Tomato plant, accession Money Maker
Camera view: bottom (45 deg); turntable rotation: 330 degrees
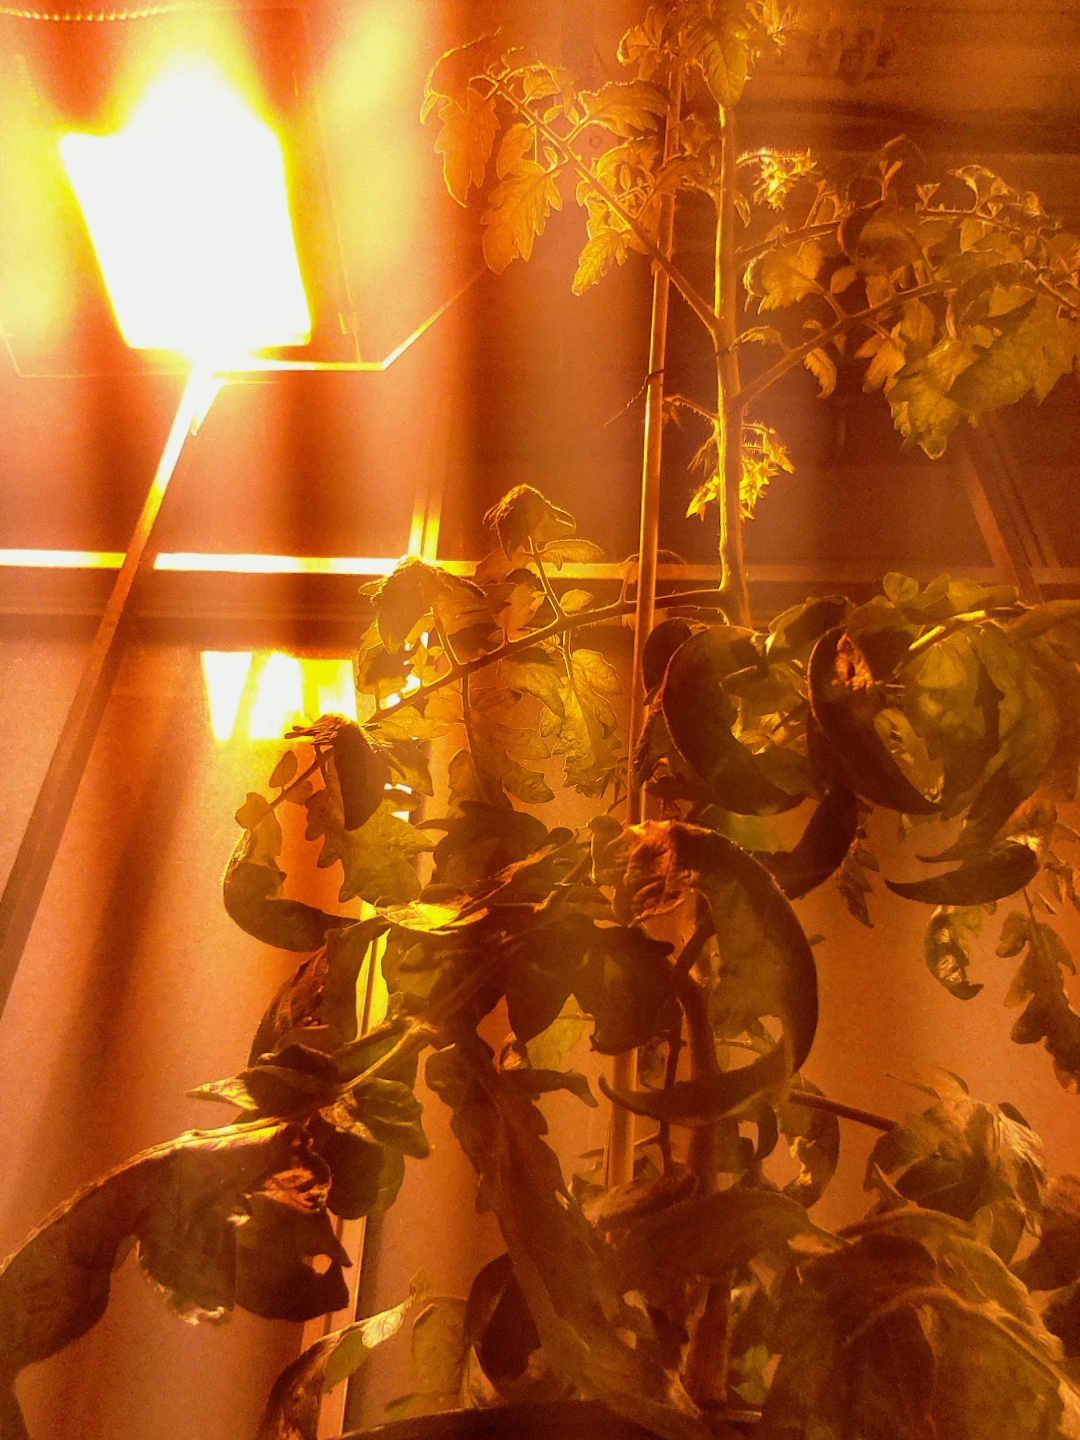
BBCH growth stage 70: Fruits at the main stem or branches visibles